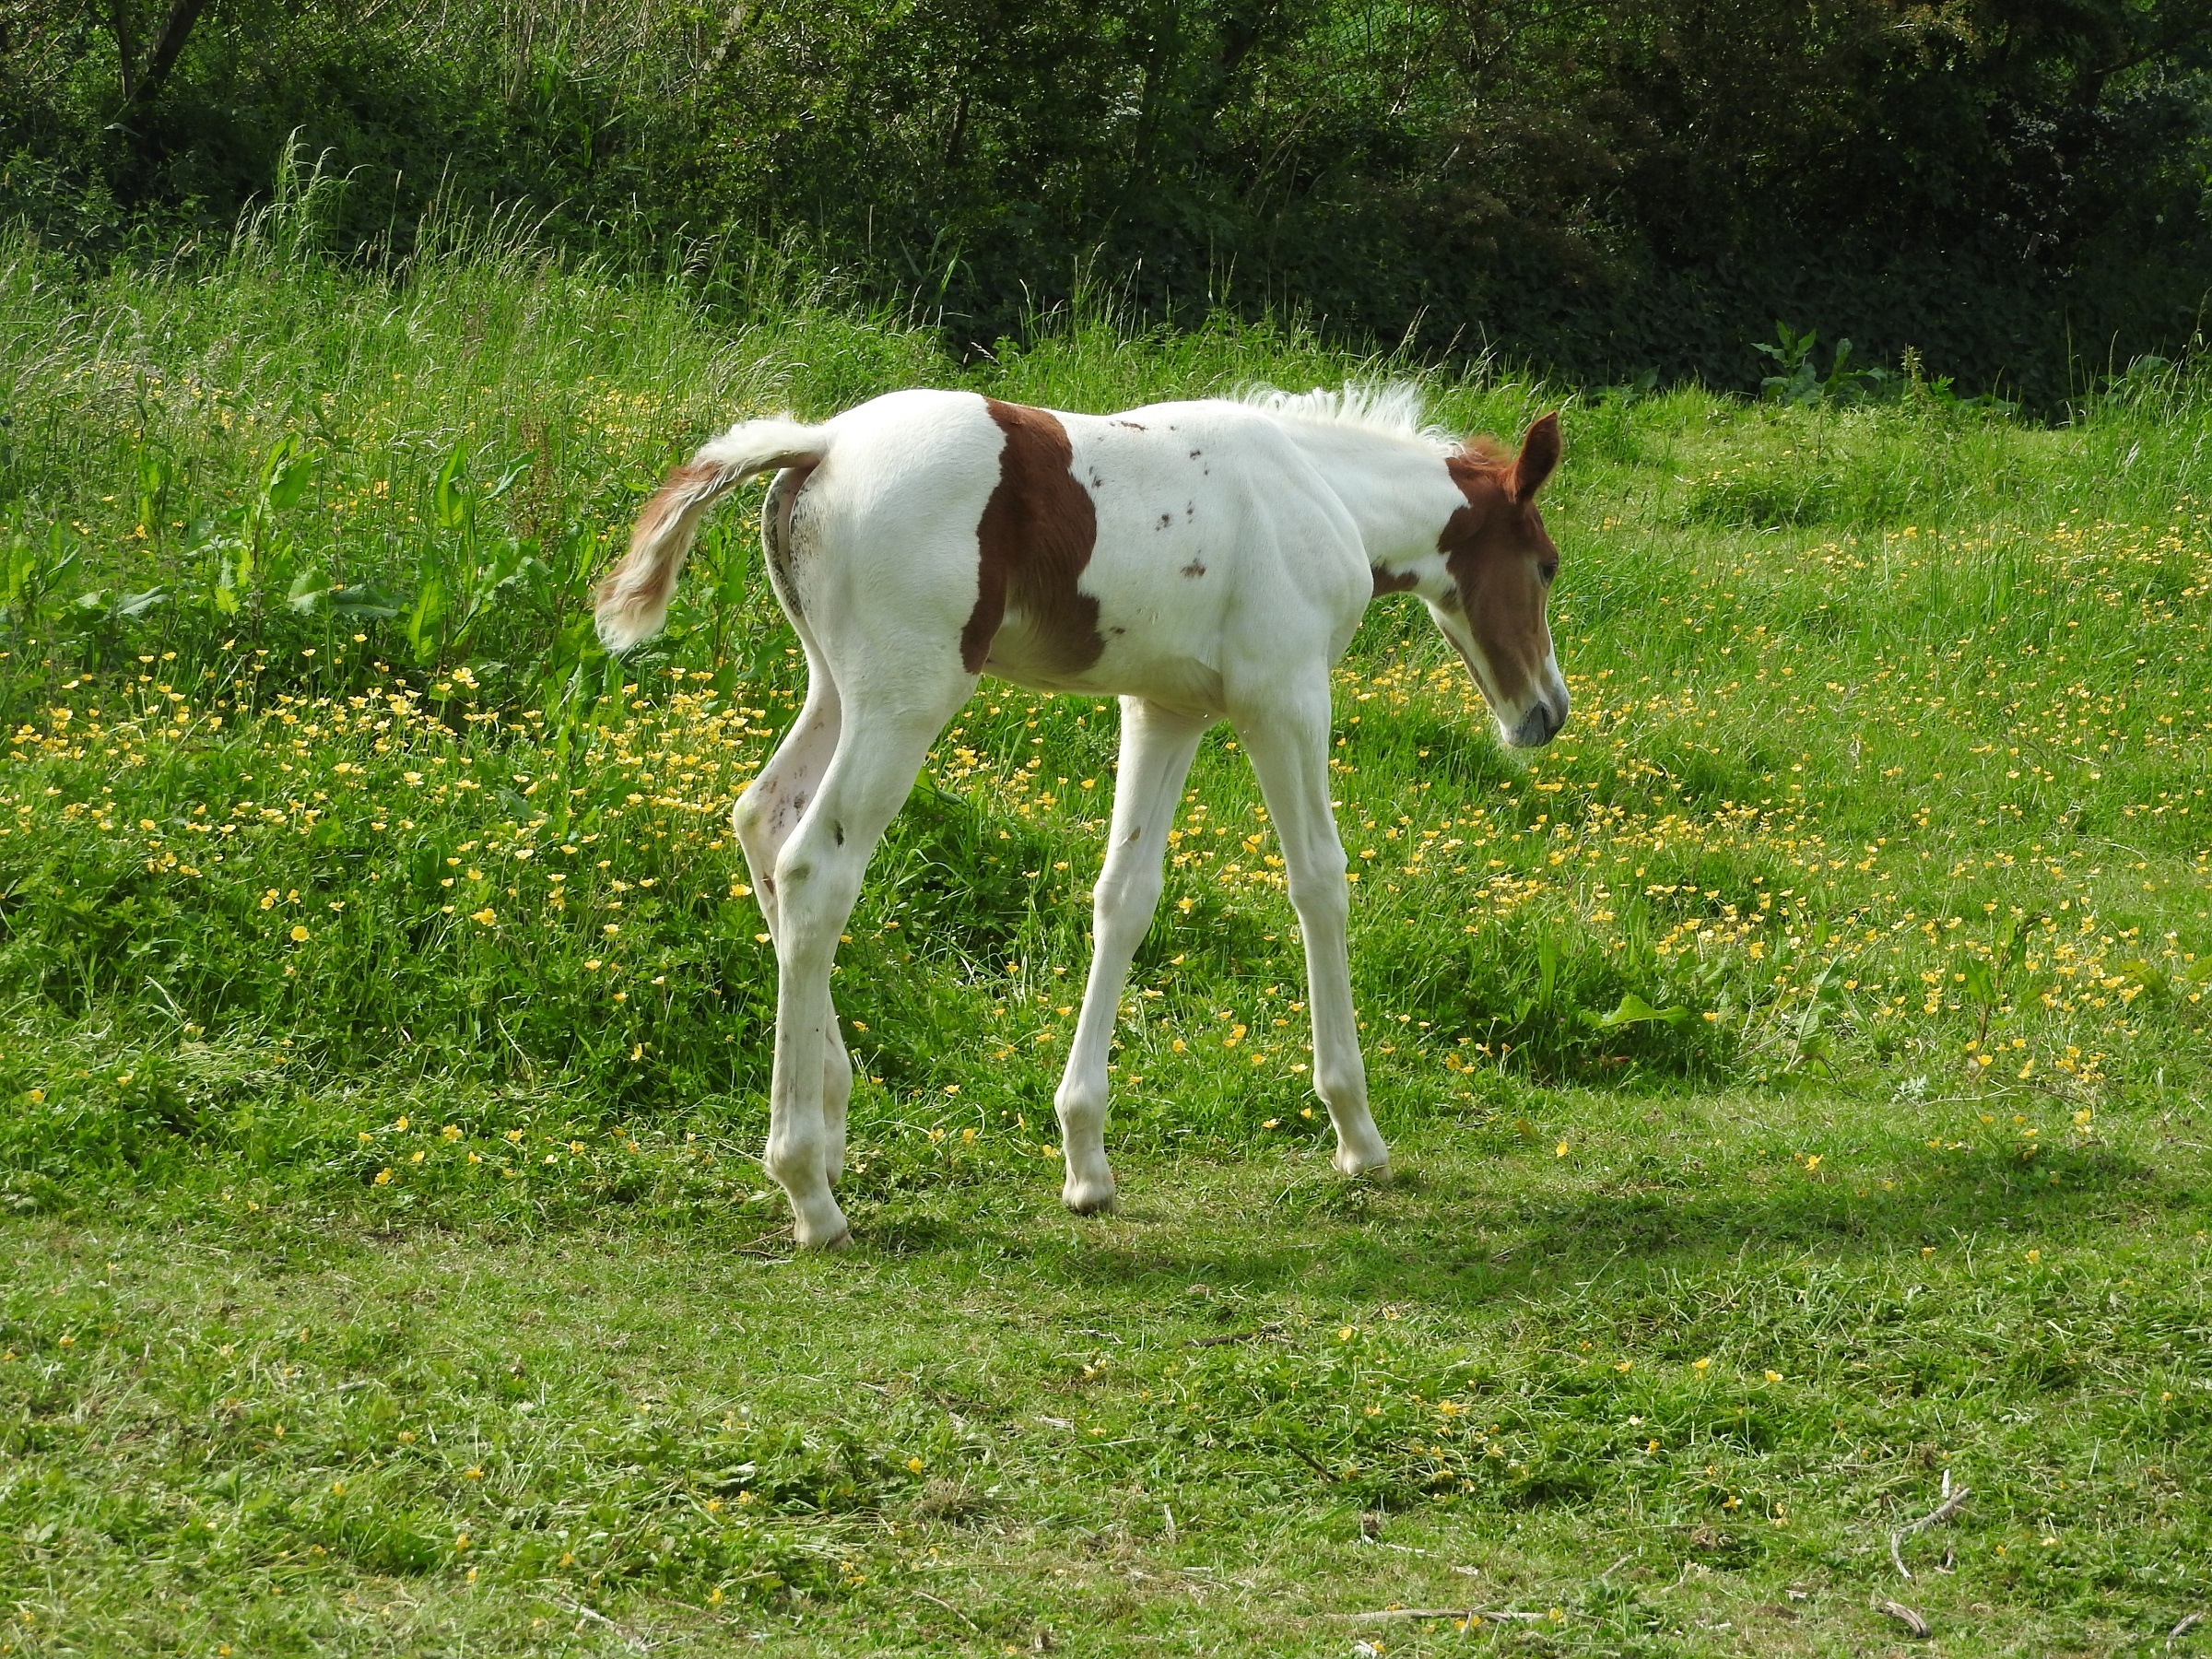
grass, walking, farm, meadow, animal, portrait, young, pasture, grazing, horse, mammal, stallion, mane, equine, vertebrate, mare, domestic, foal, colt, pack animal, horse like mammal, mustang horse